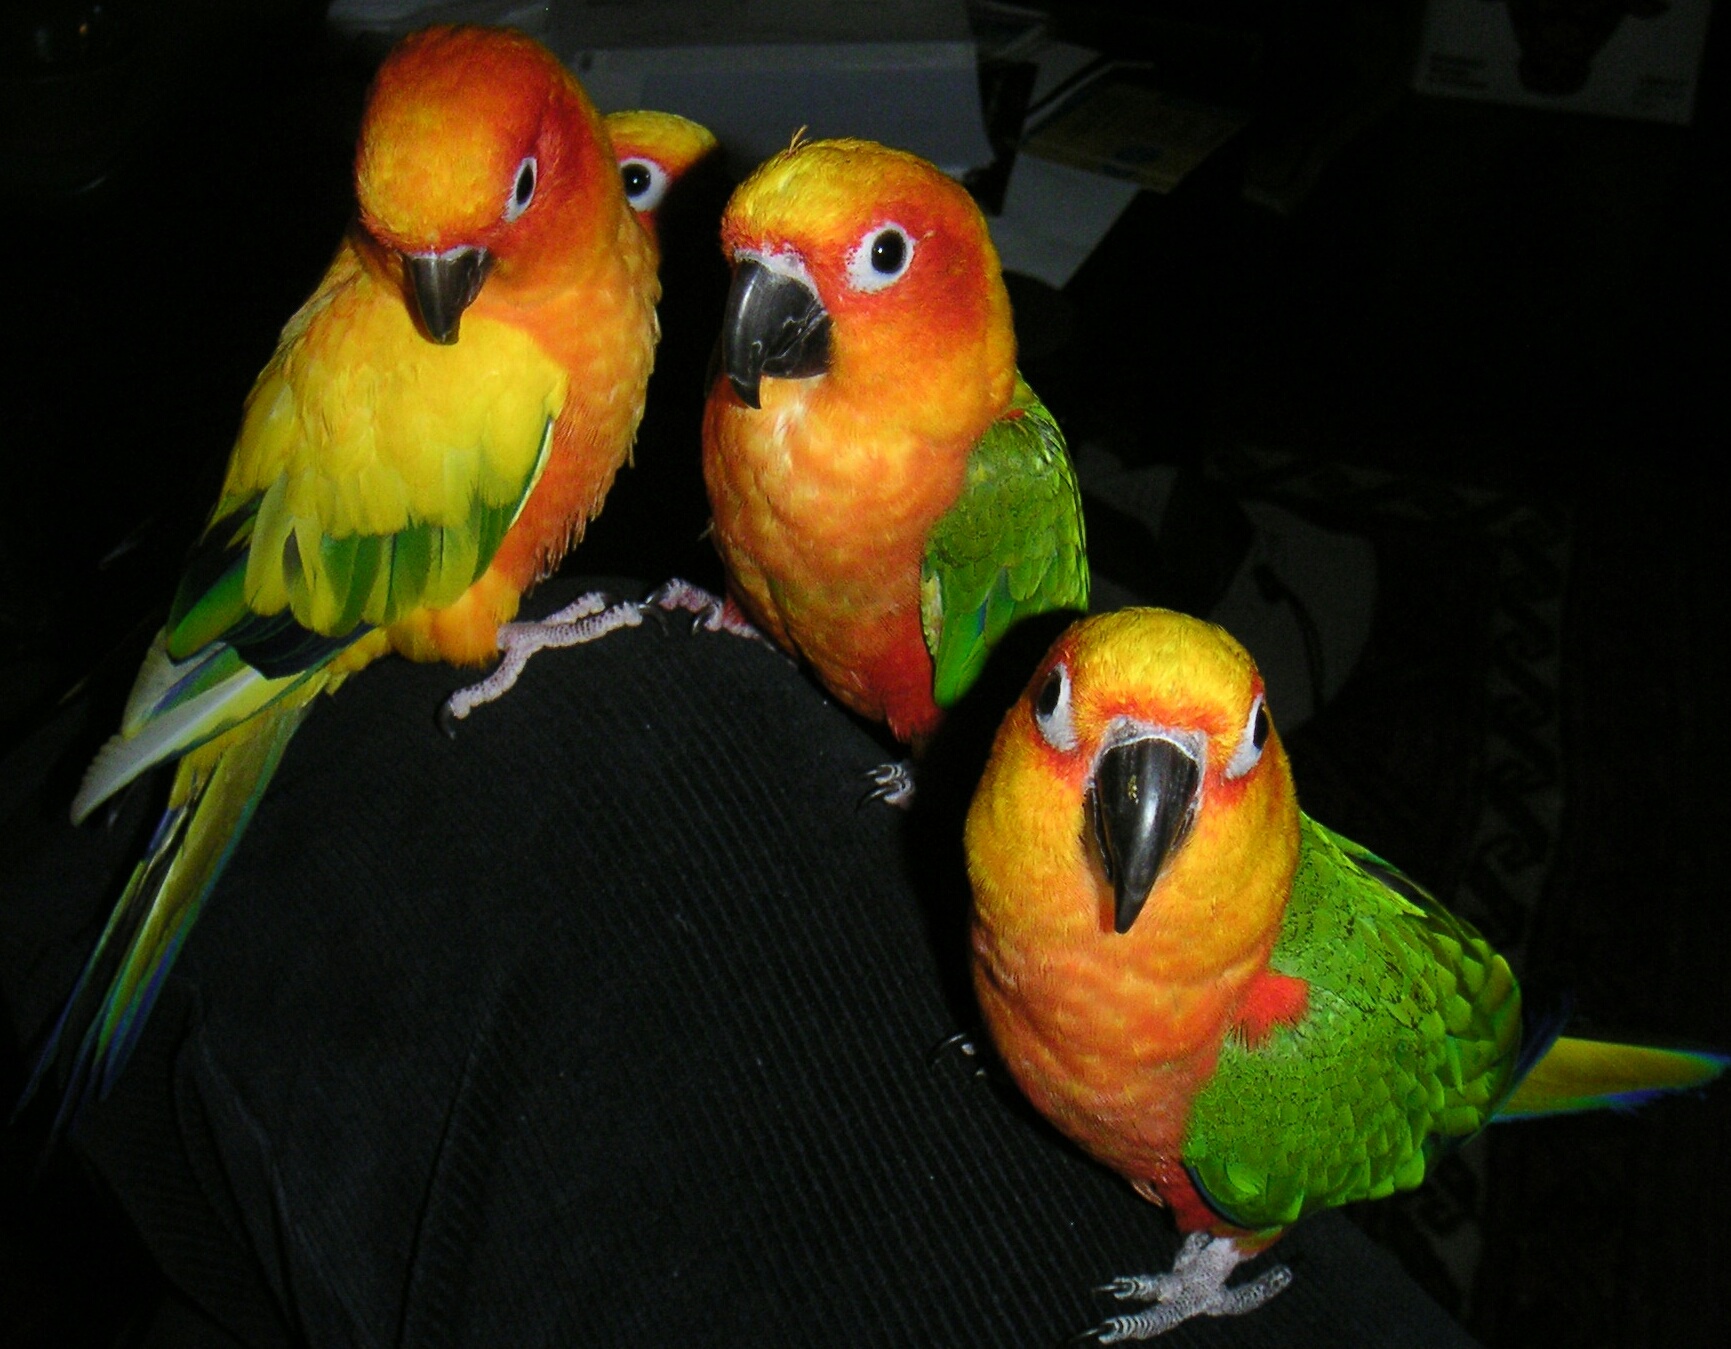
bird, beak, fauna, lorikeet, lovebird, macaw, vertebrate, parrot, parakeet, common pet parakeet